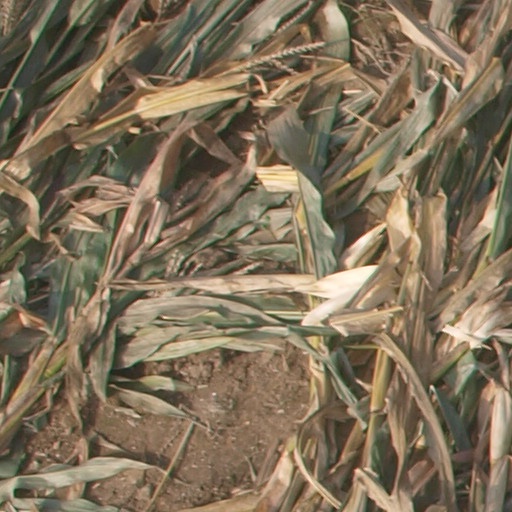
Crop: maize; corn